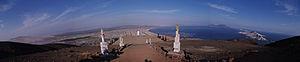
Chimbote est une ville du Pérou, située dans la région d'Áncash. C'est un important port maritime au bord de l'océan Pacifique. Sa population s'élevait à 328 987 habitants en 2007.